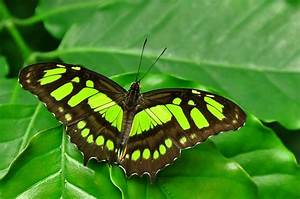
Label: farfalla